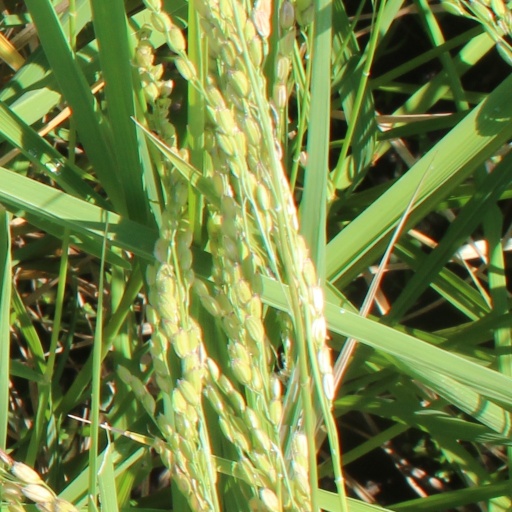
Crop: rice